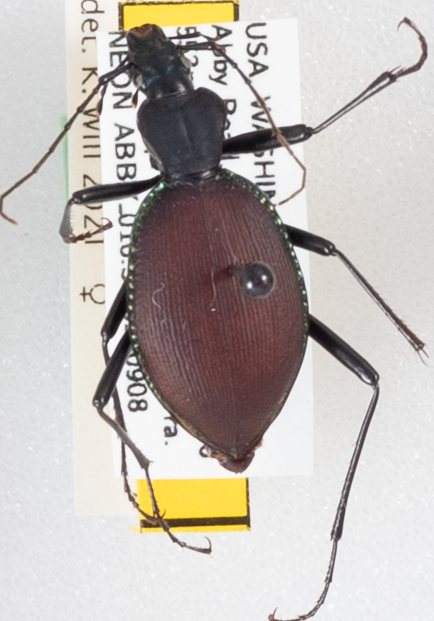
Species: Scaphinotus angusticollis
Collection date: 2020-09-08
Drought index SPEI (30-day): -1.186
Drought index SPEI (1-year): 0.006
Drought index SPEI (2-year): -2.09